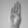
ASL letter: B